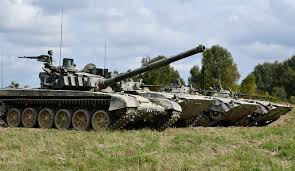
Label: T-72